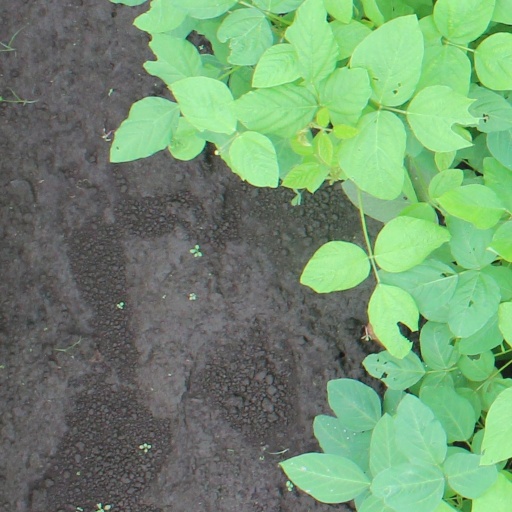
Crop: soybean